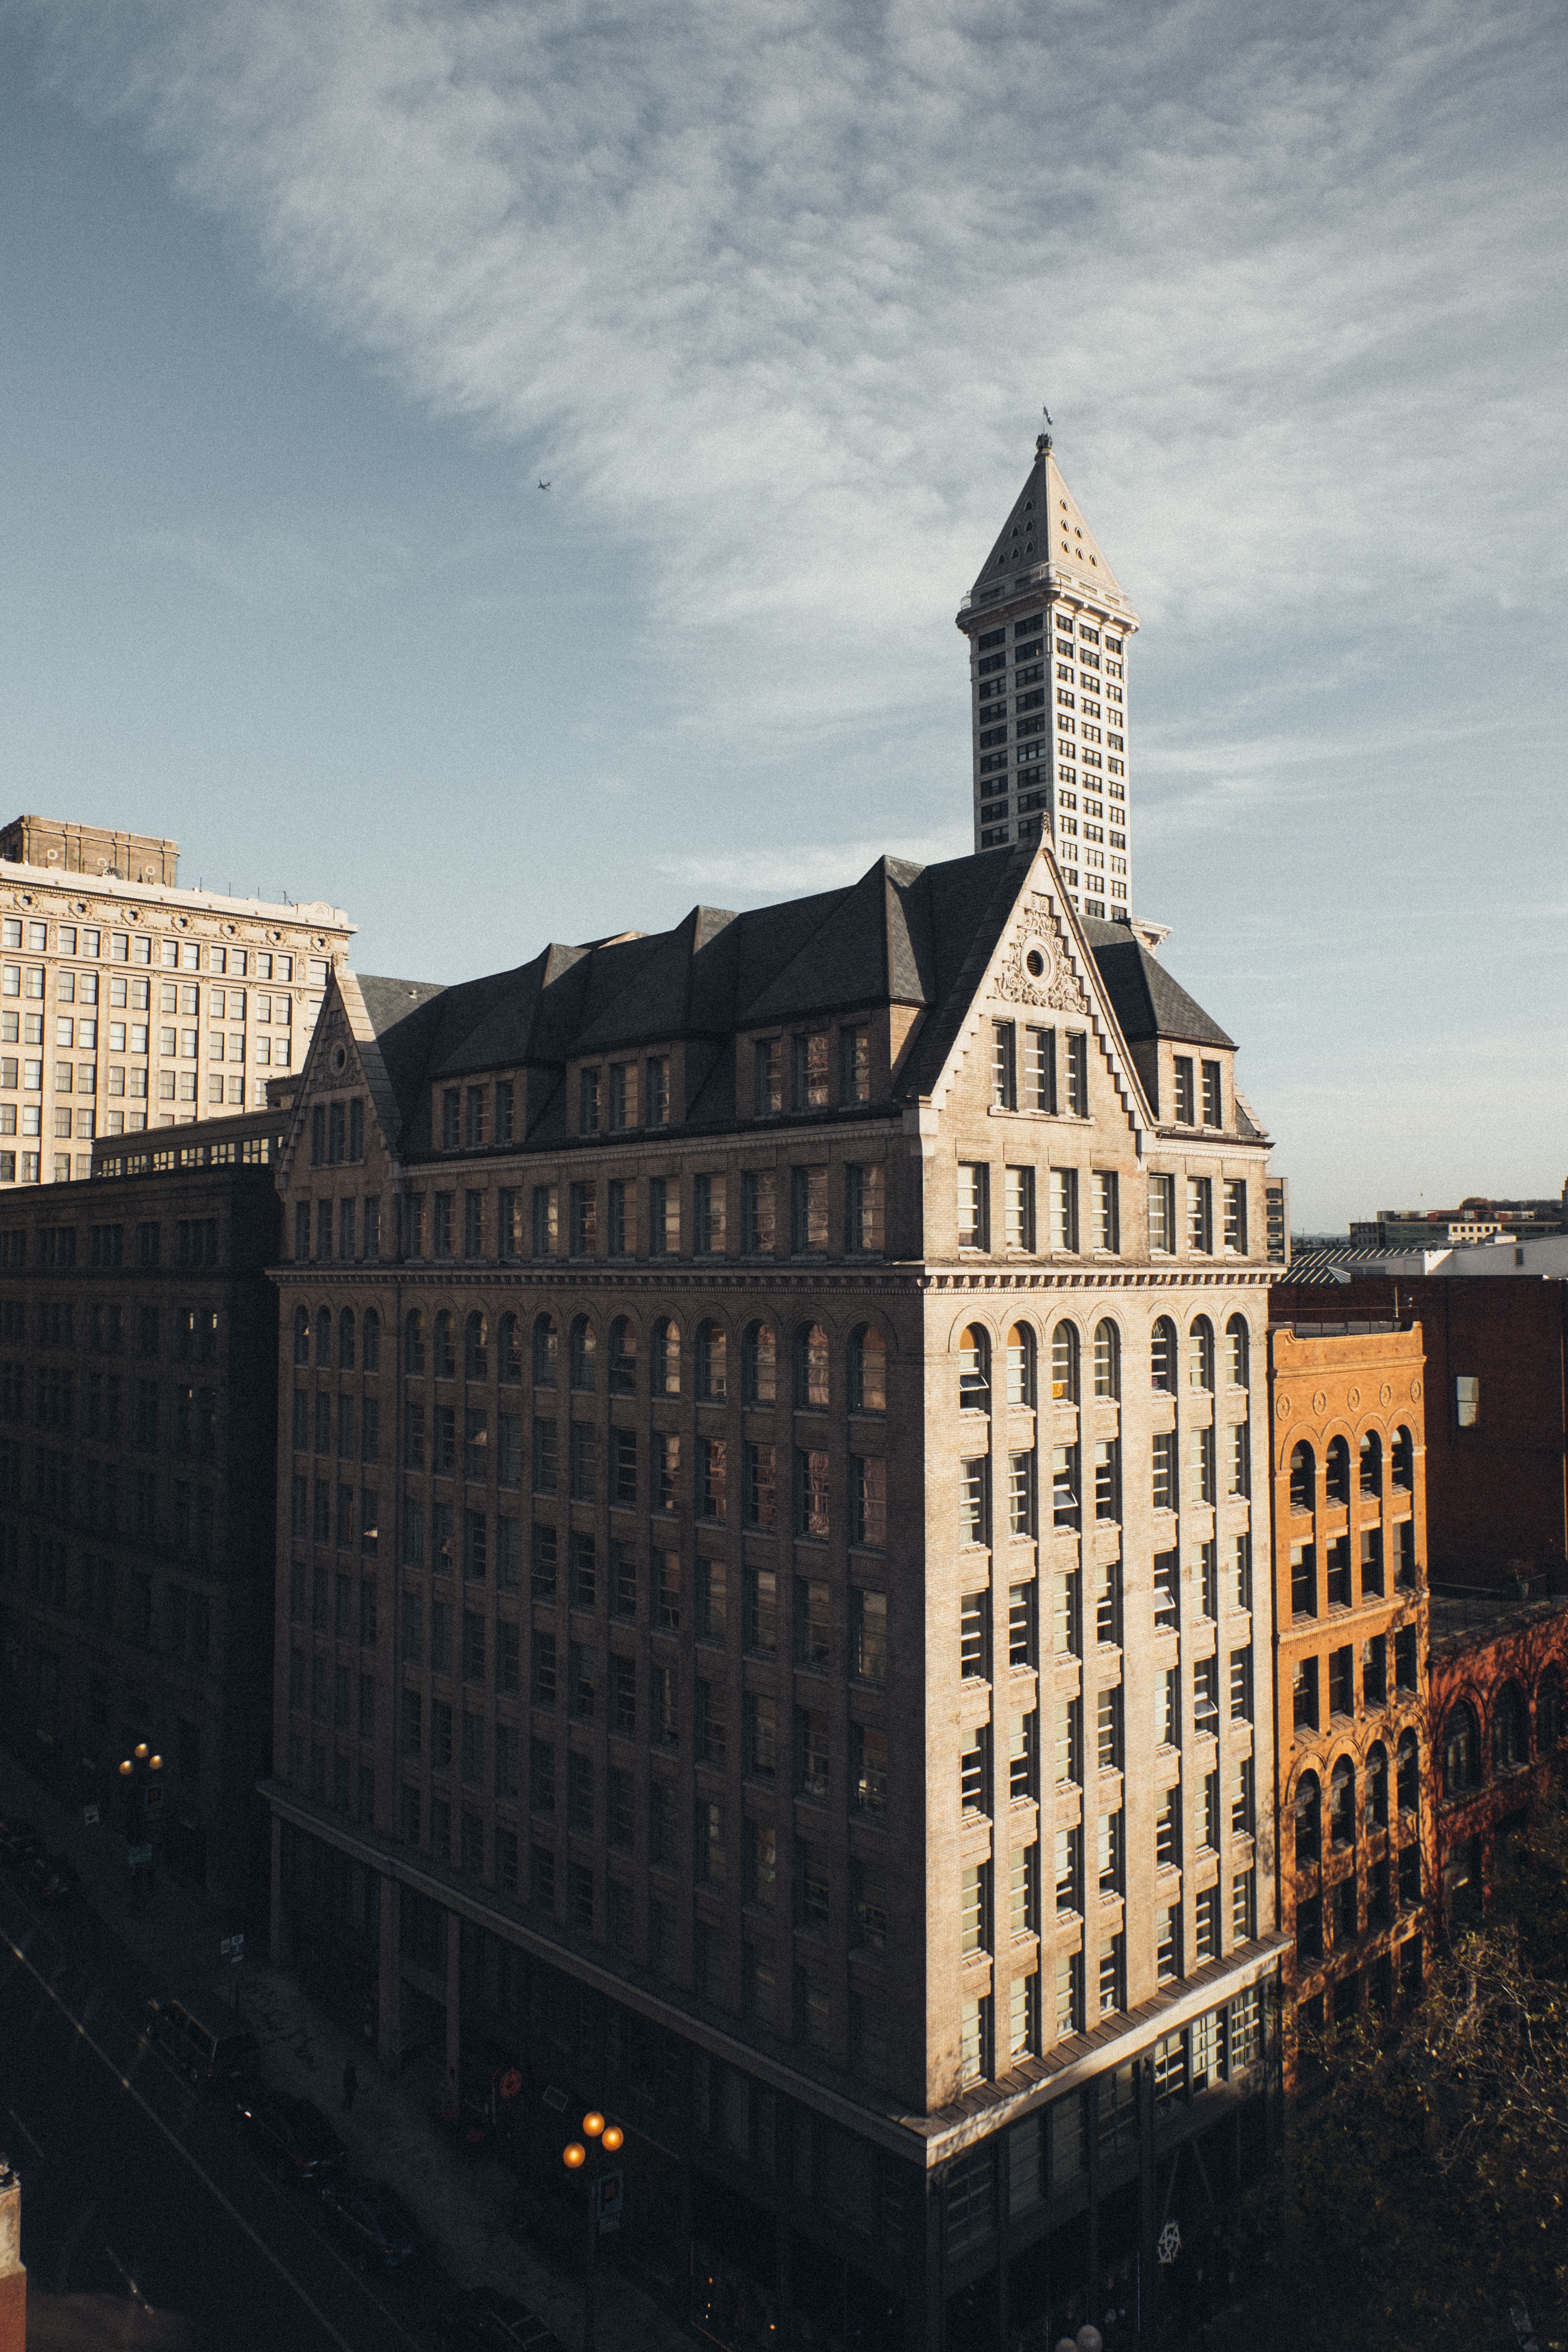
architecture, skyline, town, city, skyscraper, cityscape, downtown, evening, reflection, tower, landmark, tower block, shape, urban area, human settlement